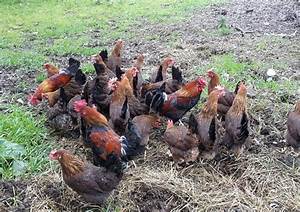
Label: chicken